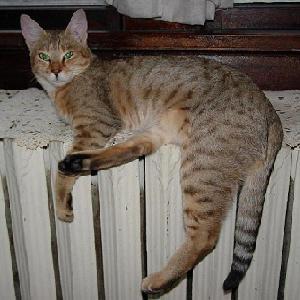
Bengal